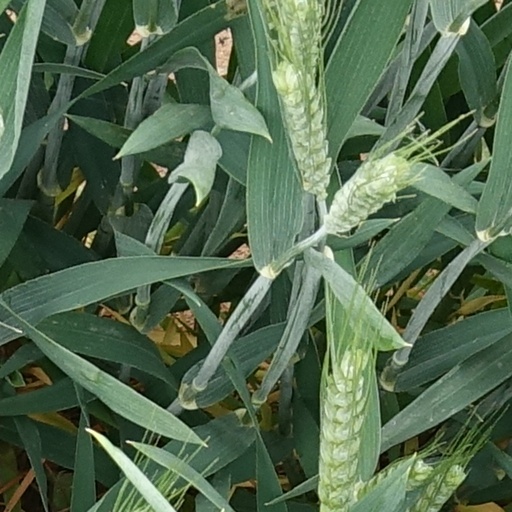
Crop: wheat